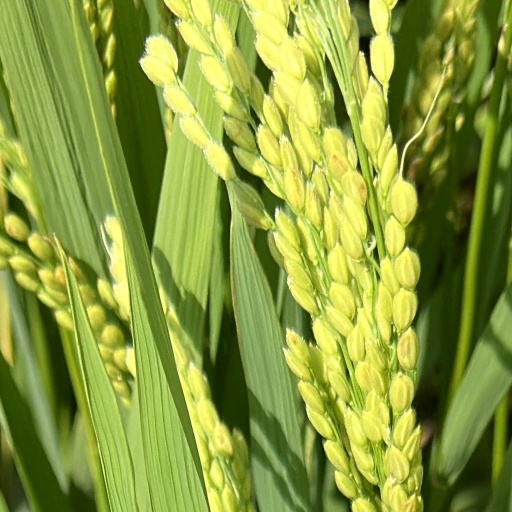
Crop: rice